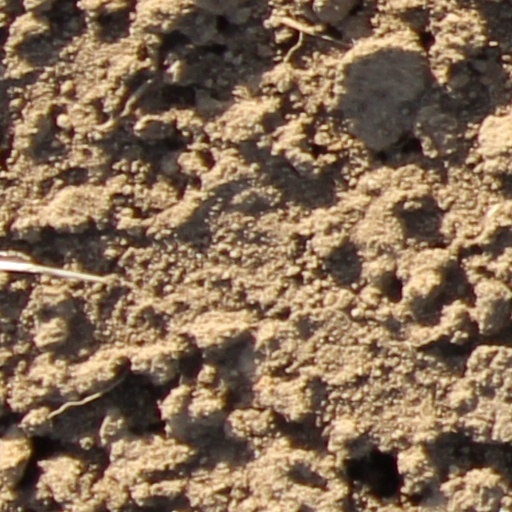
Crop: wheat